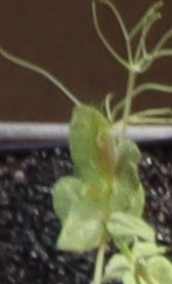
Label: Field Pea